Jemmis mno rules

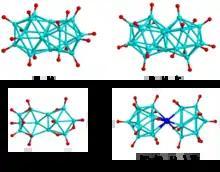
Condensed polyhedral boranes and metallaboranes

"m" + "n" + "o" + "p" − "q" = 2 + 20 + 0 + 0 + 0 = 22 SEPs are required; 16 BH units provide 16 pairs; four shared boron atoms provide 6 pairs, which describes why is stable as a neutral species.